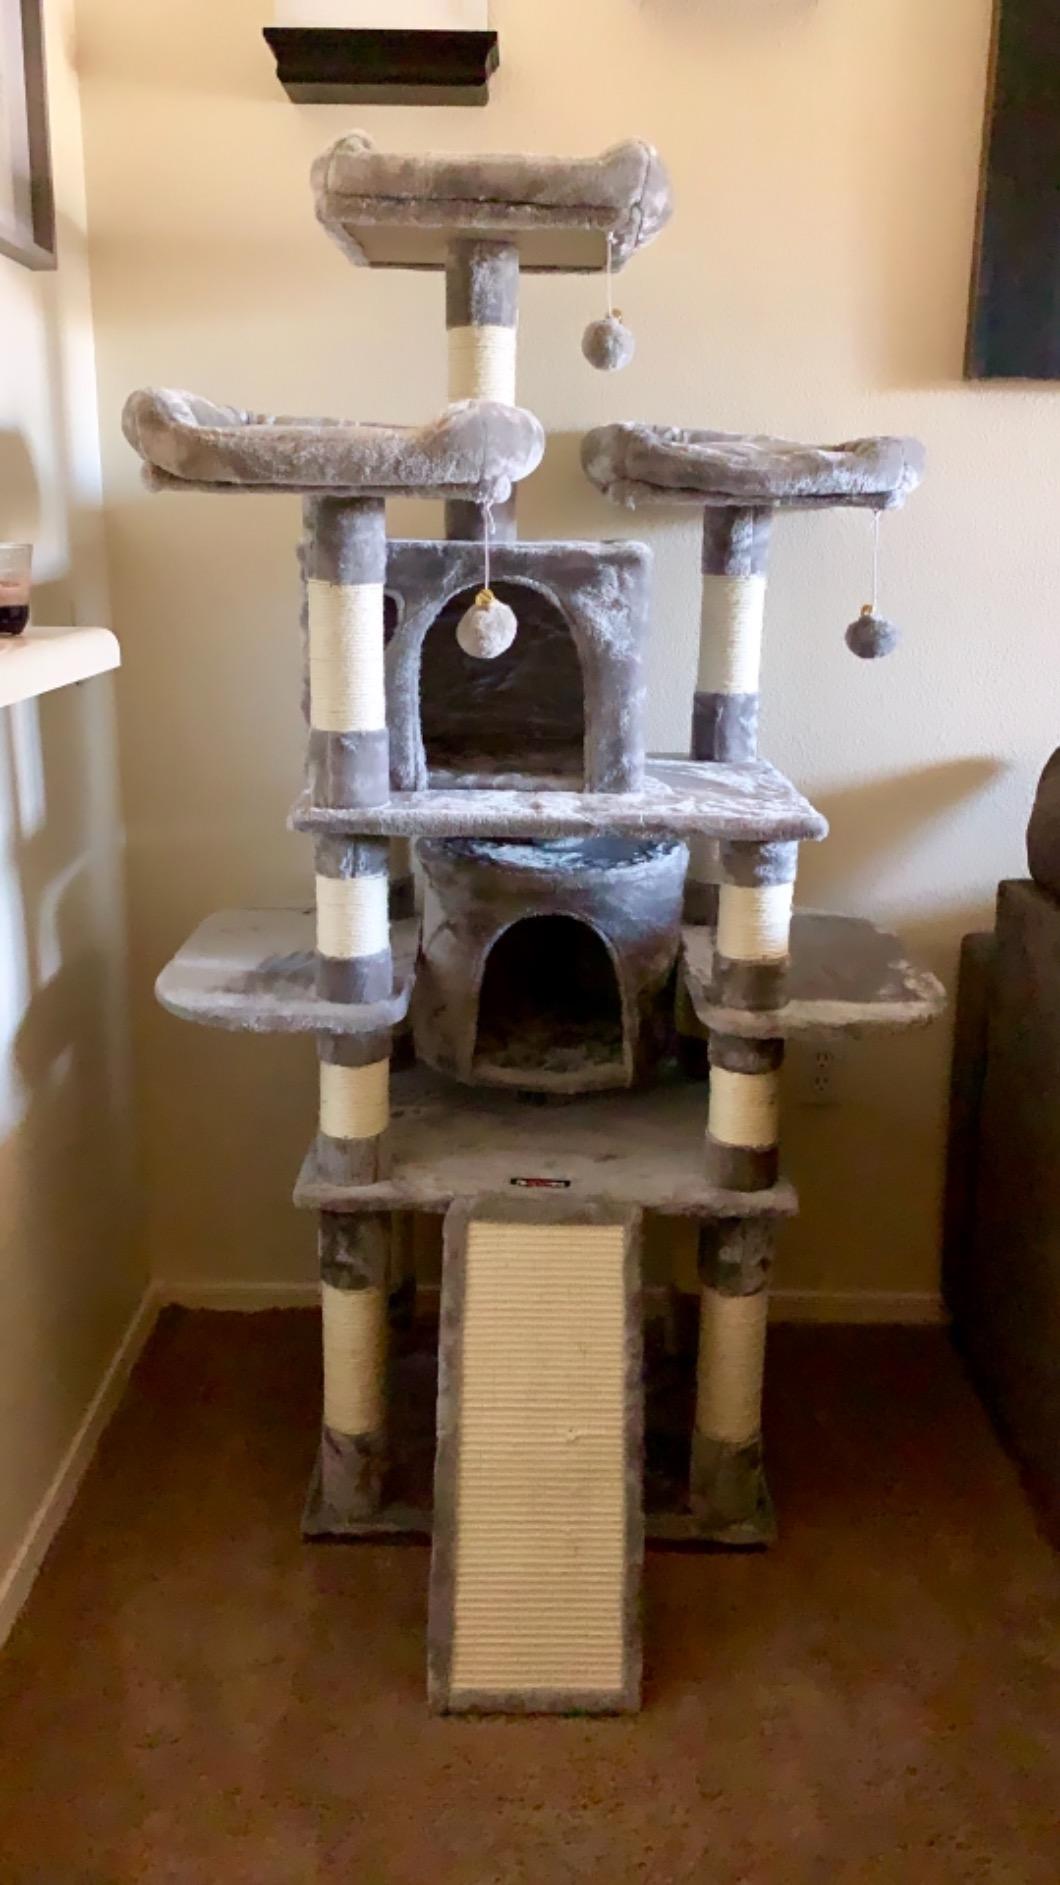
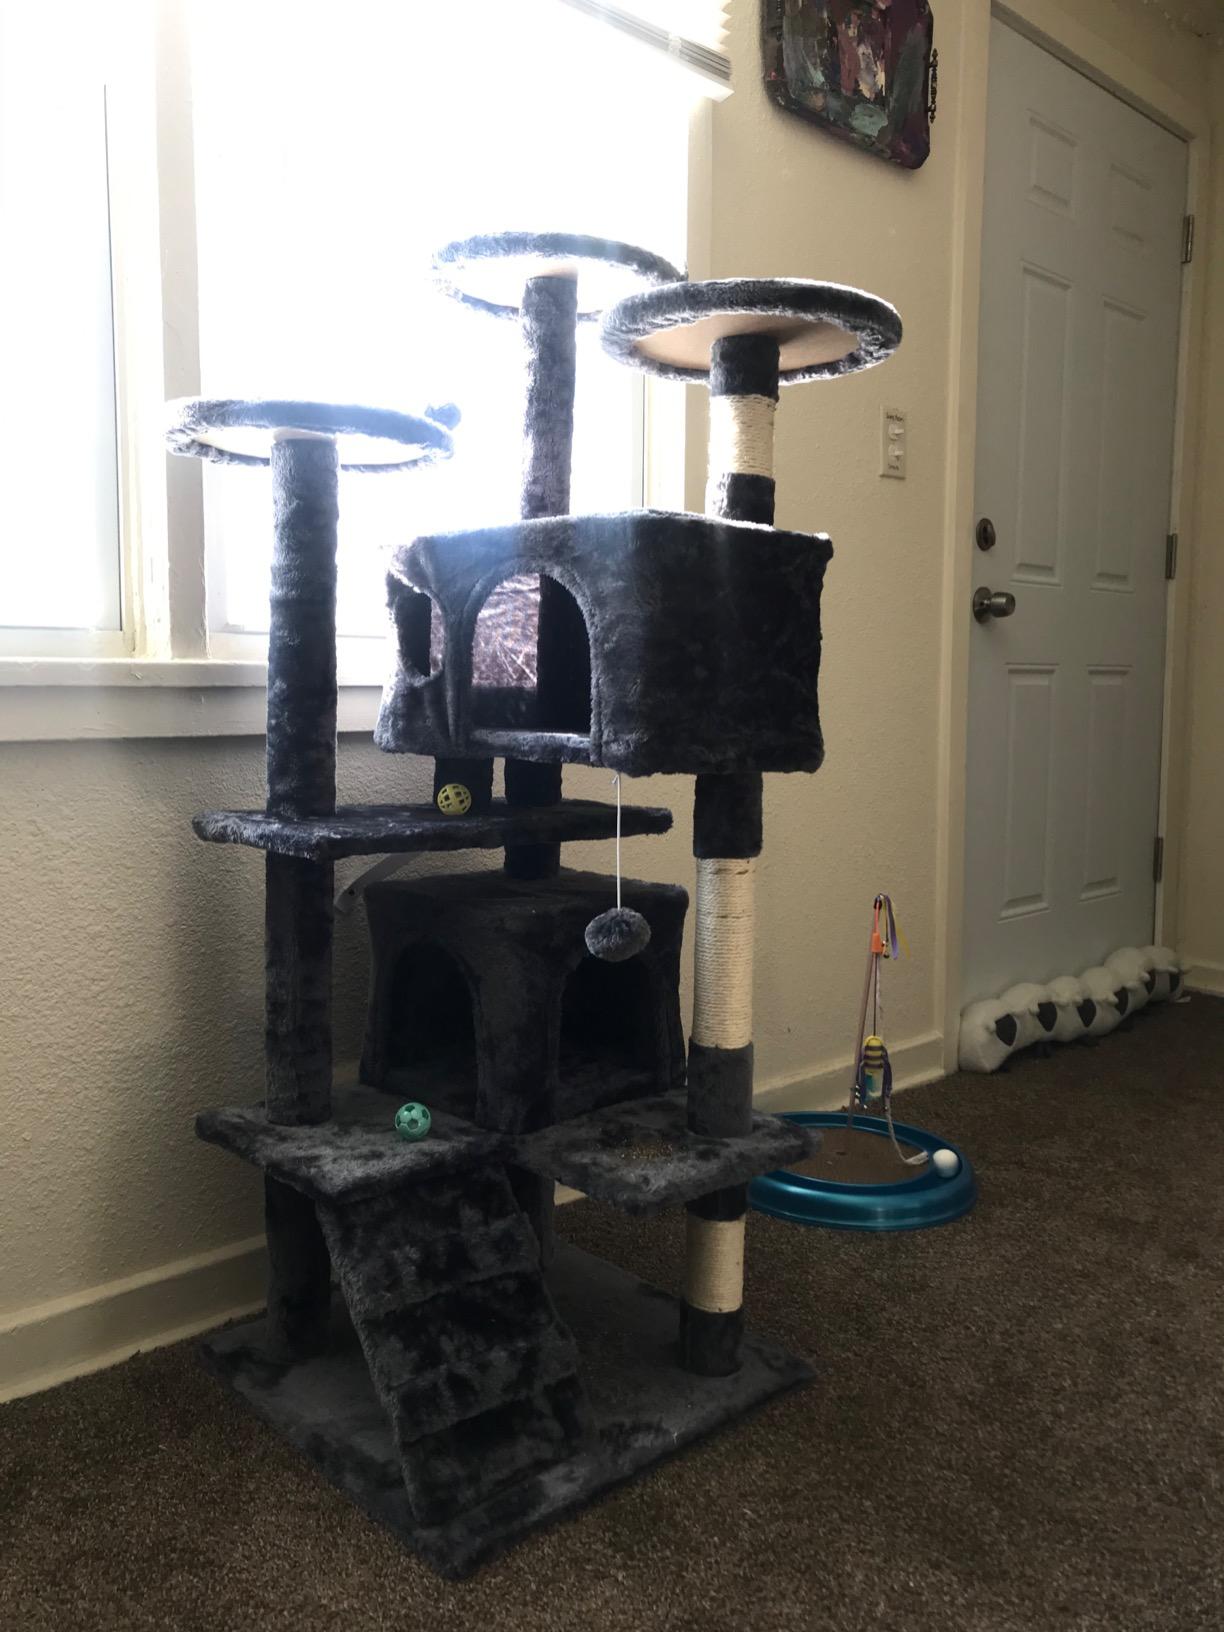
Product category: items_cat tree
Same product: no